Prathap (film)

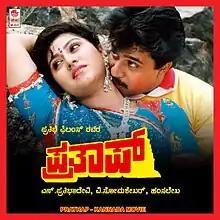
Title card

Prathap is a 1990 Indian Kannada-language action film written and directed by V. Somashekhar. It stars Arjun Sarja, Malashri and Sudharani. The soundtrack and background score were composed by Hamsalekha.